Nelson P. Jackson

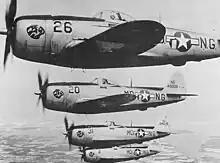
P-47 Thunderbolts 1944

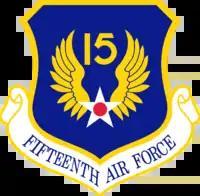
Col. Jackson was the Deputy Chief of Staff for the 15th Air Force (SAC)

In 1925, Jackson was admitted to the Culver Military Academy, a preparatory school in Indiana. During his summer breaks, he took flying lessons at Chanute Field in Rantoul, Illinois. In 1929, he received an appointment to the United States Military Academy at West Point from Senator Porter H. Dale. That same year, his childhood friend from Burlington, Alfred D. Starbird, was also admitted. Graduating in the class of 1933, Jackson received his commission as a second lieutenant and joined the Air Corps.